Morris D. Brown

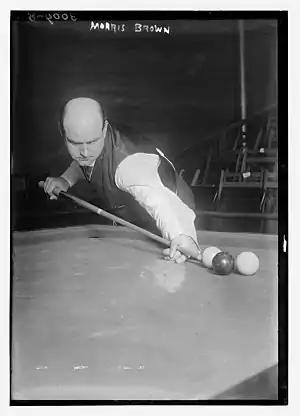

Morris Decker Brown (July 20, 1876 – June 9, 1944) was an American carom billiards champion.